Richard Foxe

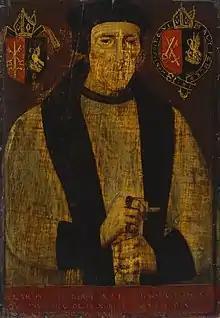
Richard Foxe, portrait after Johannes Corvus, late 16th century, National Portrait Gallery, London. At left are the arms of the See of Exeter impaling Foxe ("Azure, a pelican in her piety or") at right are the arms of the See of Winchester impaling Foxe, the whole circumscribed by the Garter

Richard Foxe (sometimes Richard Fox) ( 1448 – 5 October 1528) was an English churchman, the founder of Corpus Christi College, Oxford. He was successively Bishop of Exeter, Bath and Wells, Durham, and Winchester, and became also Lord Privy Seal.